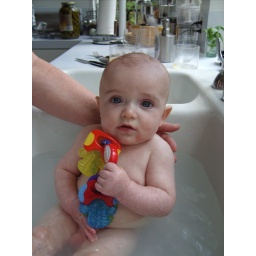
LOgan taking a bath in the kitchen sink at BaylandGe digital camera